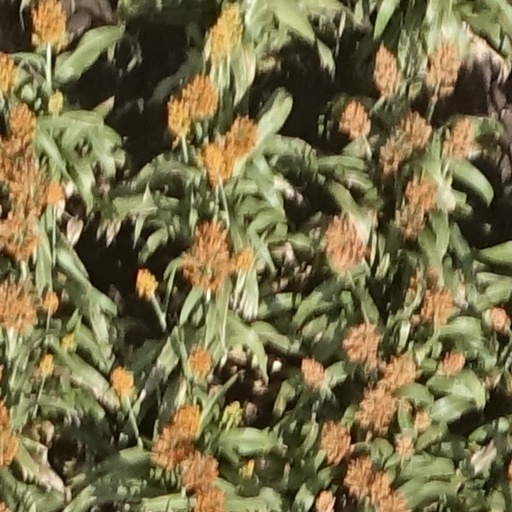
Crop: sorghum